Memphis Tigers men's basketball

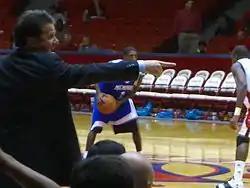
Calipari directing his players during an away game against Conference USA rival Houston in January 2007.

John Calipari was named Memphis' head coach in 2000. Under his leadership, the Tigers won the 2002 NIT championship, then made the NCAA tournament in 2003 and 2004. The Tigers left The Pyramid to play home games in the FedExForum in 2004. The 2005–06 Tigers were led by Darius Washington, Shawne Williams and Rodney Carney and set a school record by going 30–3 and reaching a No. 3 ranking during a regular season that was capped by a Conference USA championship. In the 2006 NCAA tournament, the Tigers received a number one seed, and they advanced to the Elite Eight before falling to eventual tournament runner-up UCLA.